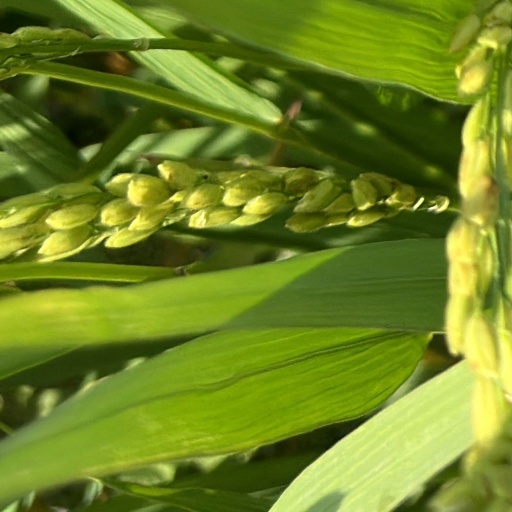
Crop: rice